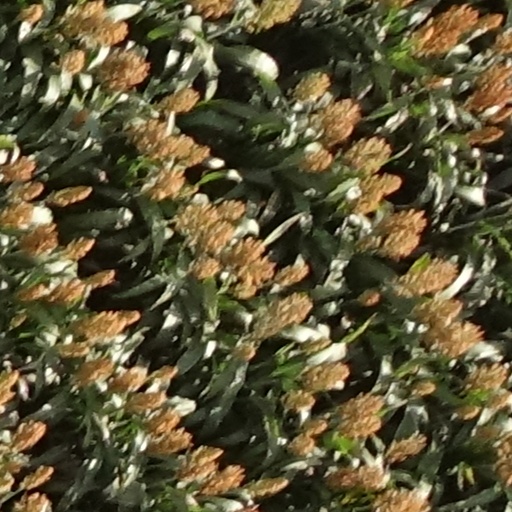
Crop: sorghum